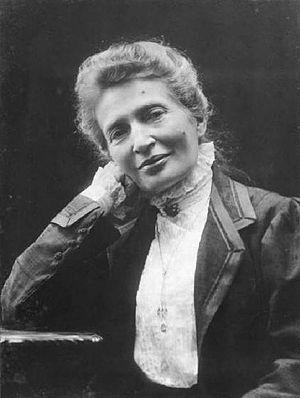
Anna Kuliscioff est une anarchiste et féministe russe influencée par Bakounine, qui fut ensuite militante marxiste.
Mario Nunes Vais est un photographe italien.